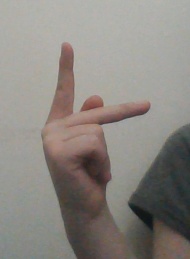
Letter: dha